Early Cornish texts

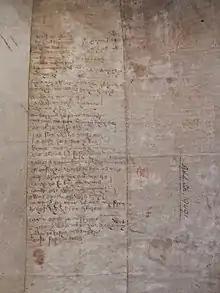
Reverse of British Library Add. Ch. 19491, showing the Middle Cornish poem known as the Charter Fragment

The Charter Fragment is a short poem about marriage, believed to be the earliest extant connected text in the language. It was identified in 1877 by Henry Jenner among charters from Cornwall in the British Museum and published by Jenner and by Whitley Stokes.